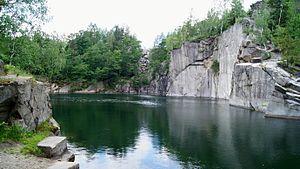
Černá Voda est une commune du district de Jeseník, dans la région d'Olomouc, en République tchèque. Sa population s'élevait à 545 habitants en 2018.